Boycott, Divestment and Sanctions

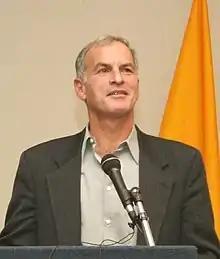
Norman Finkelstein has criticized BDS's position on the Palestinian refugees.

Norman Finkelstein, a vocal supporter of the two-state solution, has criticized BDS on this issue. Like Foxman, Finkelstein believes that BDS seeks to end Israel through demography, something he believes Israel will never acquiesce to. He therefore considers BDS a "silly, childish, and dishonest cult" because it does not explicitly state that its goal is to end Israel and because, according to him, that goal is unrealistic and broad public support cannot be found for the return of the refugees. Still, he believes that BDS's tactics, boycotts, divestment, and sanctions, are correct.